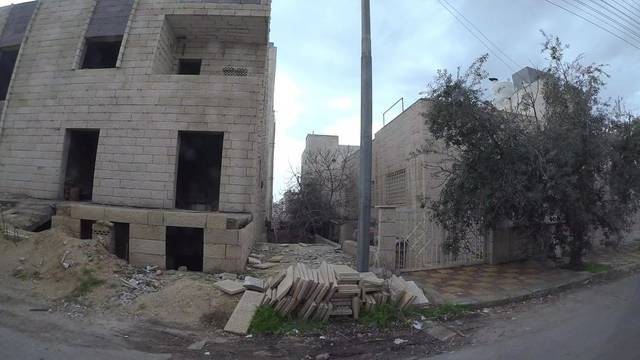
Region: Jordan
Coordinates: 31.981, 35.92